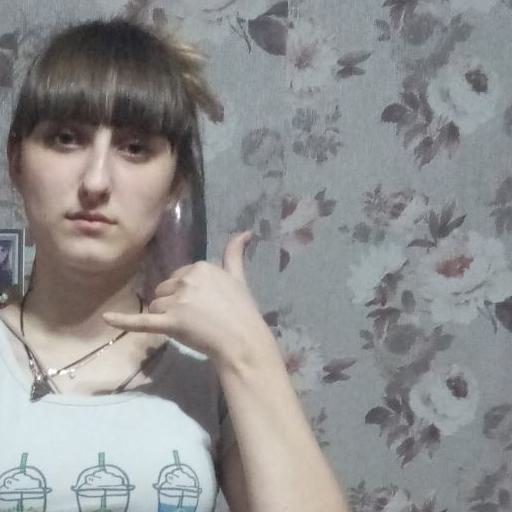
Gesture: call